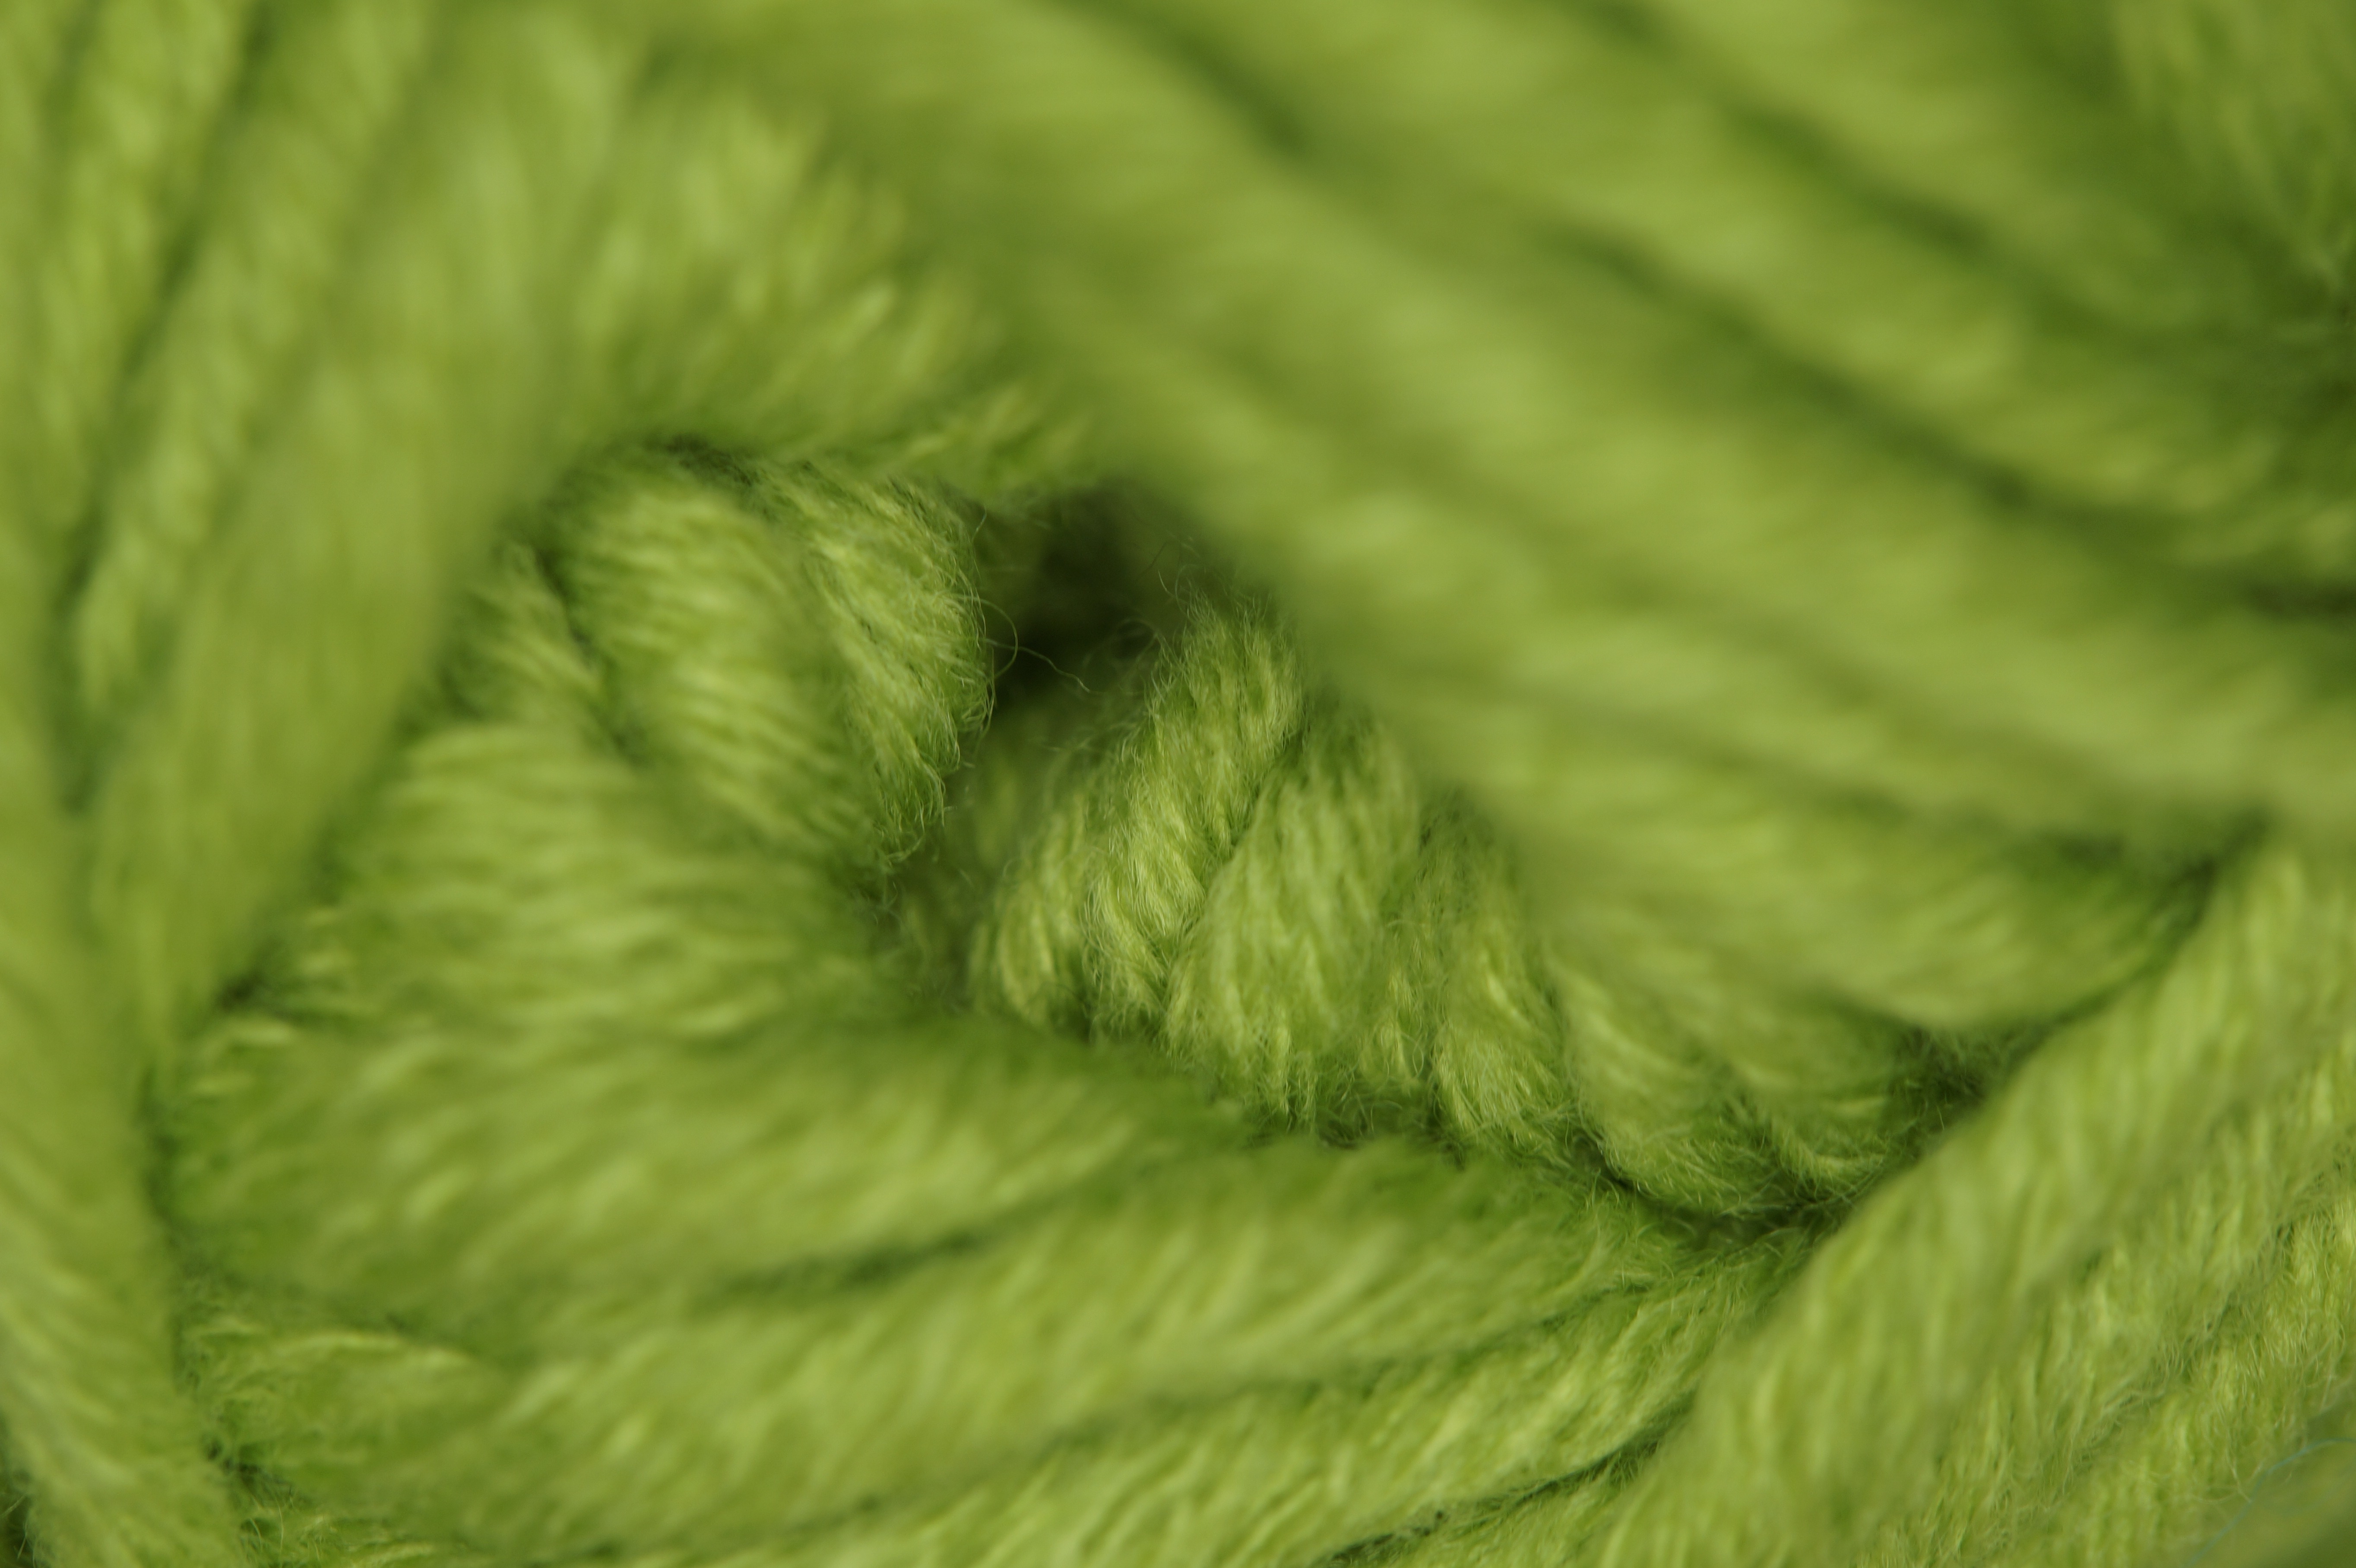
structure, texture, leaf, flower, pattern, green, knit, close, cord, wool, material, thread, close up, crochet, textile, background, tangle, coiled, woollen, cat's cradle